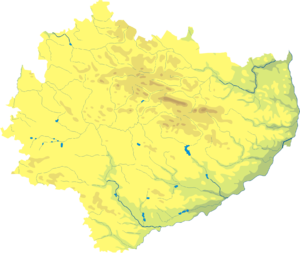
Połaniec est une gmina mixte du powiat de Staszów, Sainte-Croix, dans le centre-sud de la Pologne. Son siège est la ville de Połaniec, qui se situe environ 17 km au sud-est de Staszów et 69 km au sud-est de la capitale régionale Kielce.
Brody est une gmina rurale du powiat de Starachowice, Sainte-Croix, dans le centre-sud de la Pologne. Son siège est le village de Brody, qui se situe environ 11 km à l'est de Starachowice et 45 km à l'est de la capitale régionale Kielce.
Ćmielów est une gmina mixte du powiat de Ostrowiec, Sainte-Croix, dans le centre-sud de la Pologne. Son siège est la ville de Ćmielów, qui se situe environ 10 km au sud-est d'Ostrowiec Świętokrzyski et 64 km à l'est de la capitale régionale Kielce.
Pińczów est une gmina mixte du powiat de Pińczów, Sainte-Croix, dans le centre-sud de la Pologne. Son siège est la ville de Pińczów, qui se situe environ 40 km au sud de la capitale régionale Kielce.